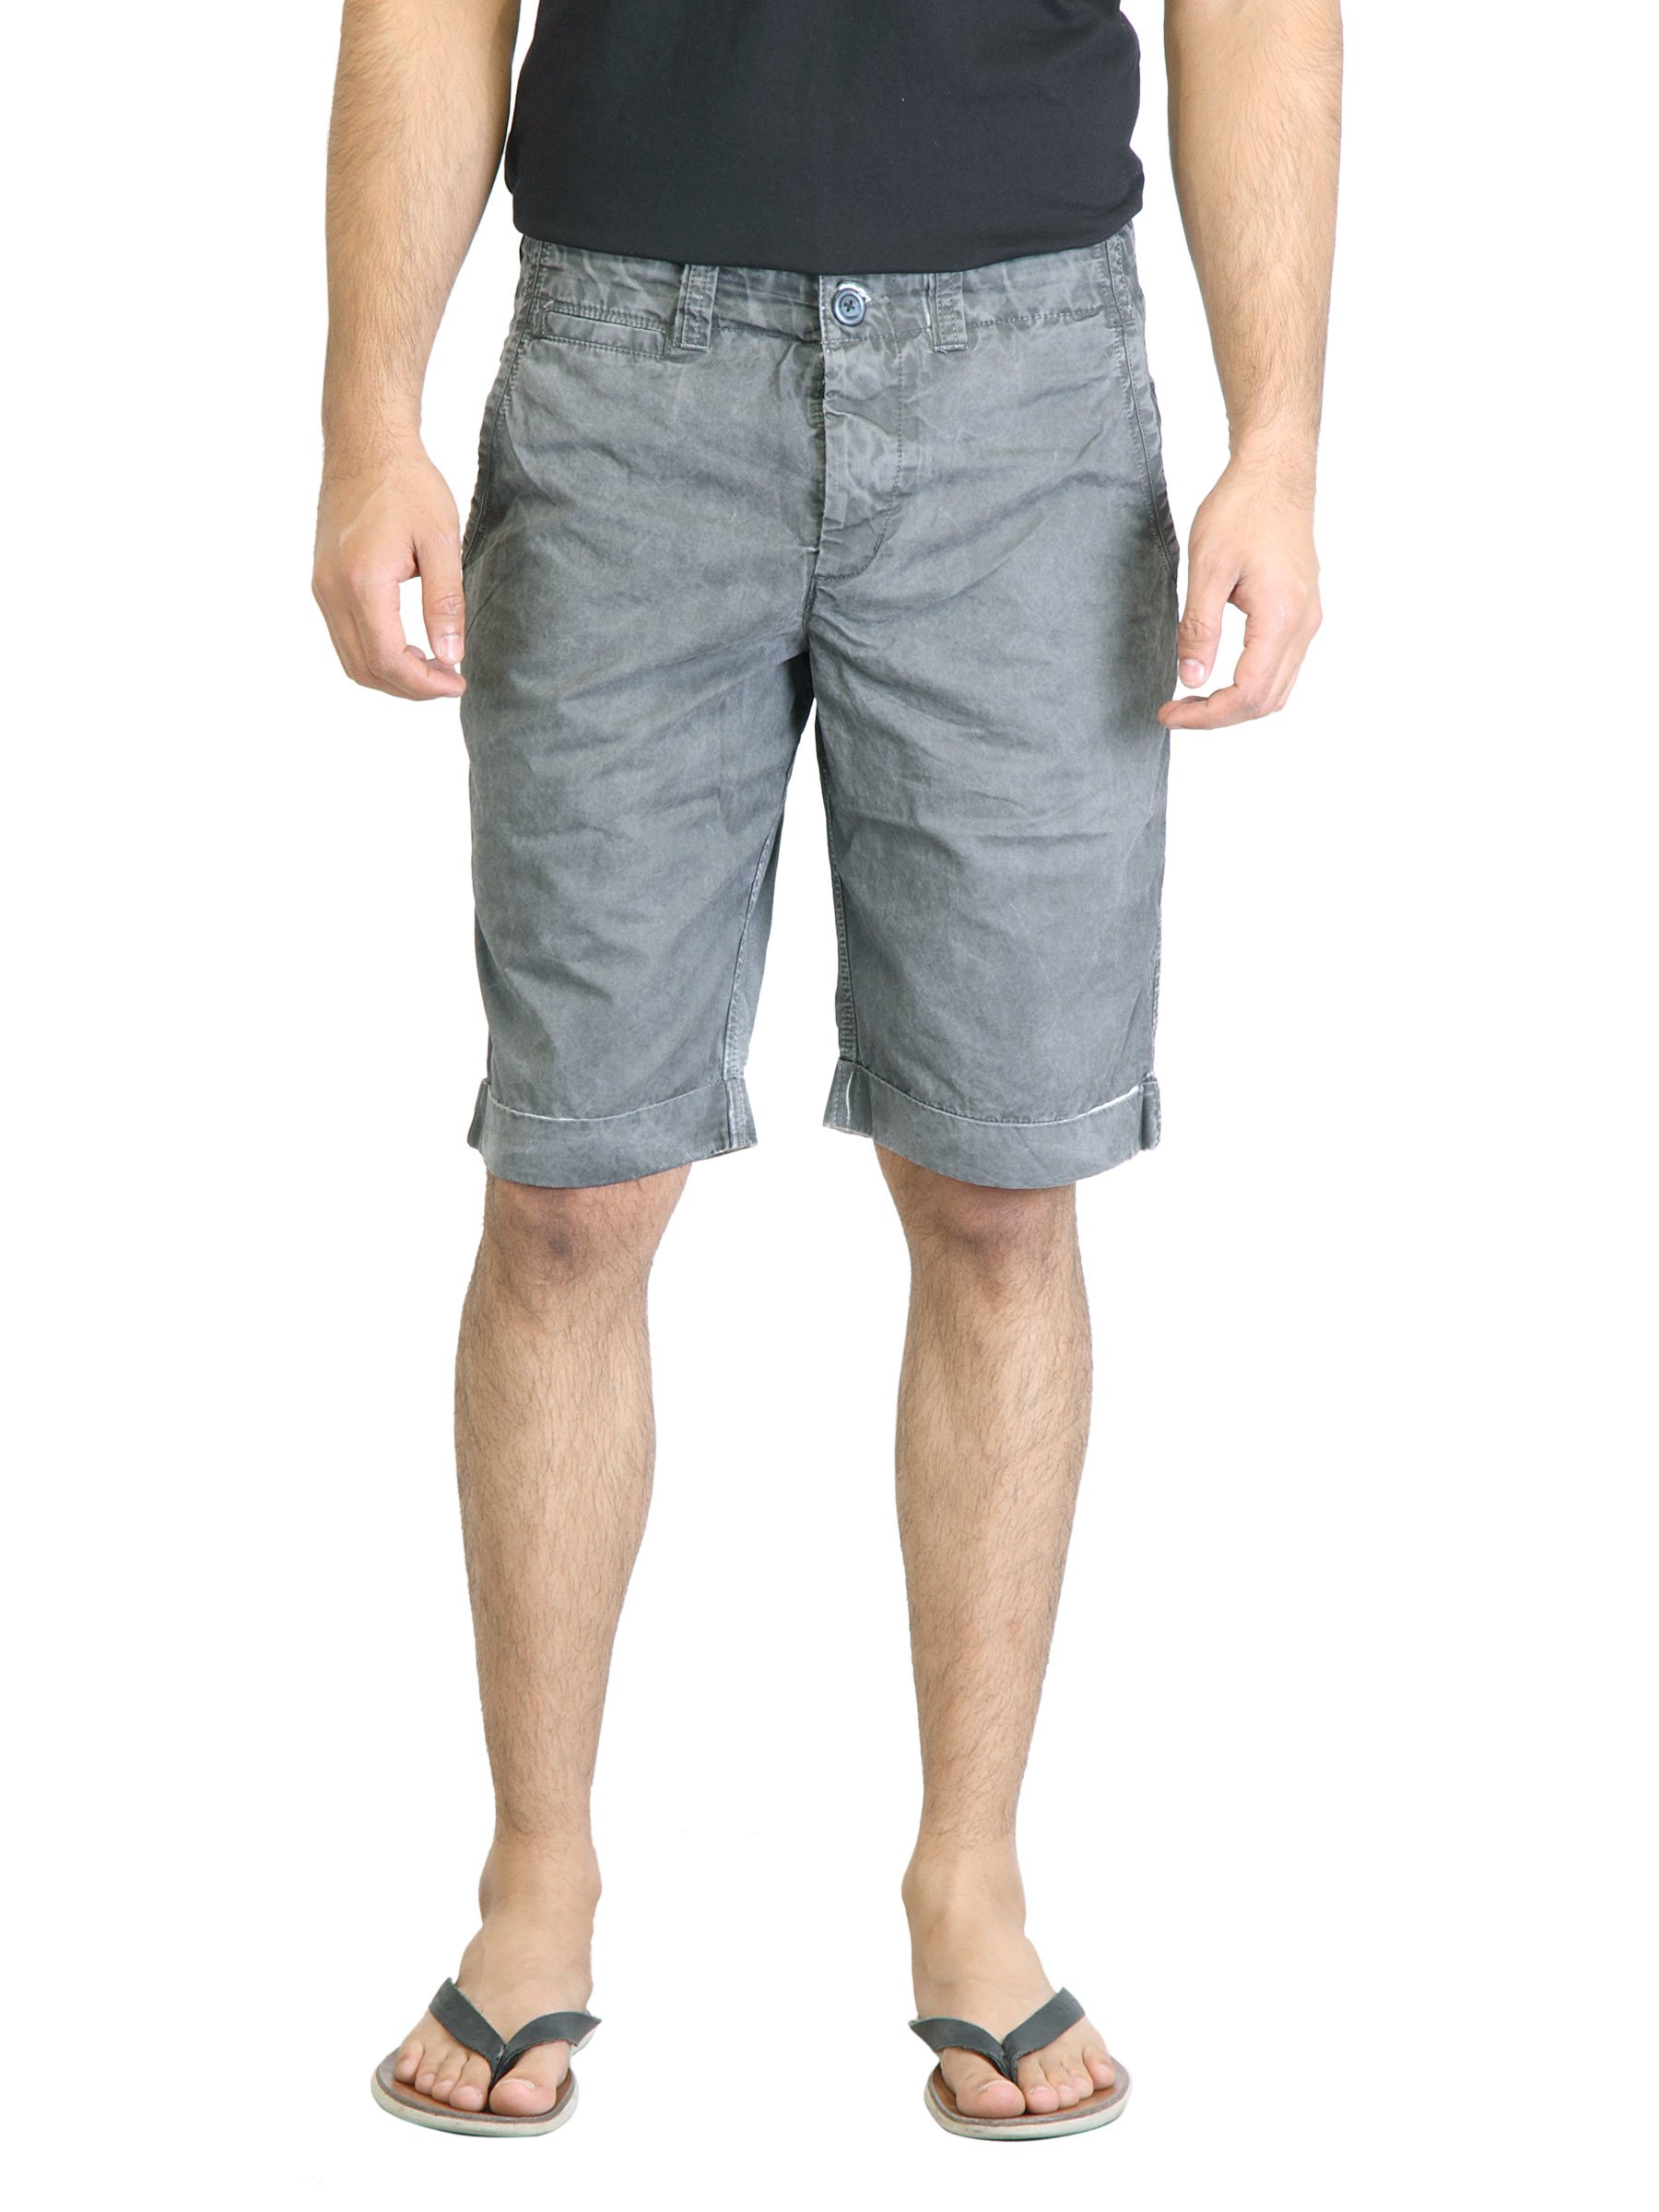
United Colors of Benetton Men Grey Washed Shorts
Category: Apparel / Bottomwear / Shorts
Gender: Men
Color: Grey
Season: Fall 2011
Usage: Casual